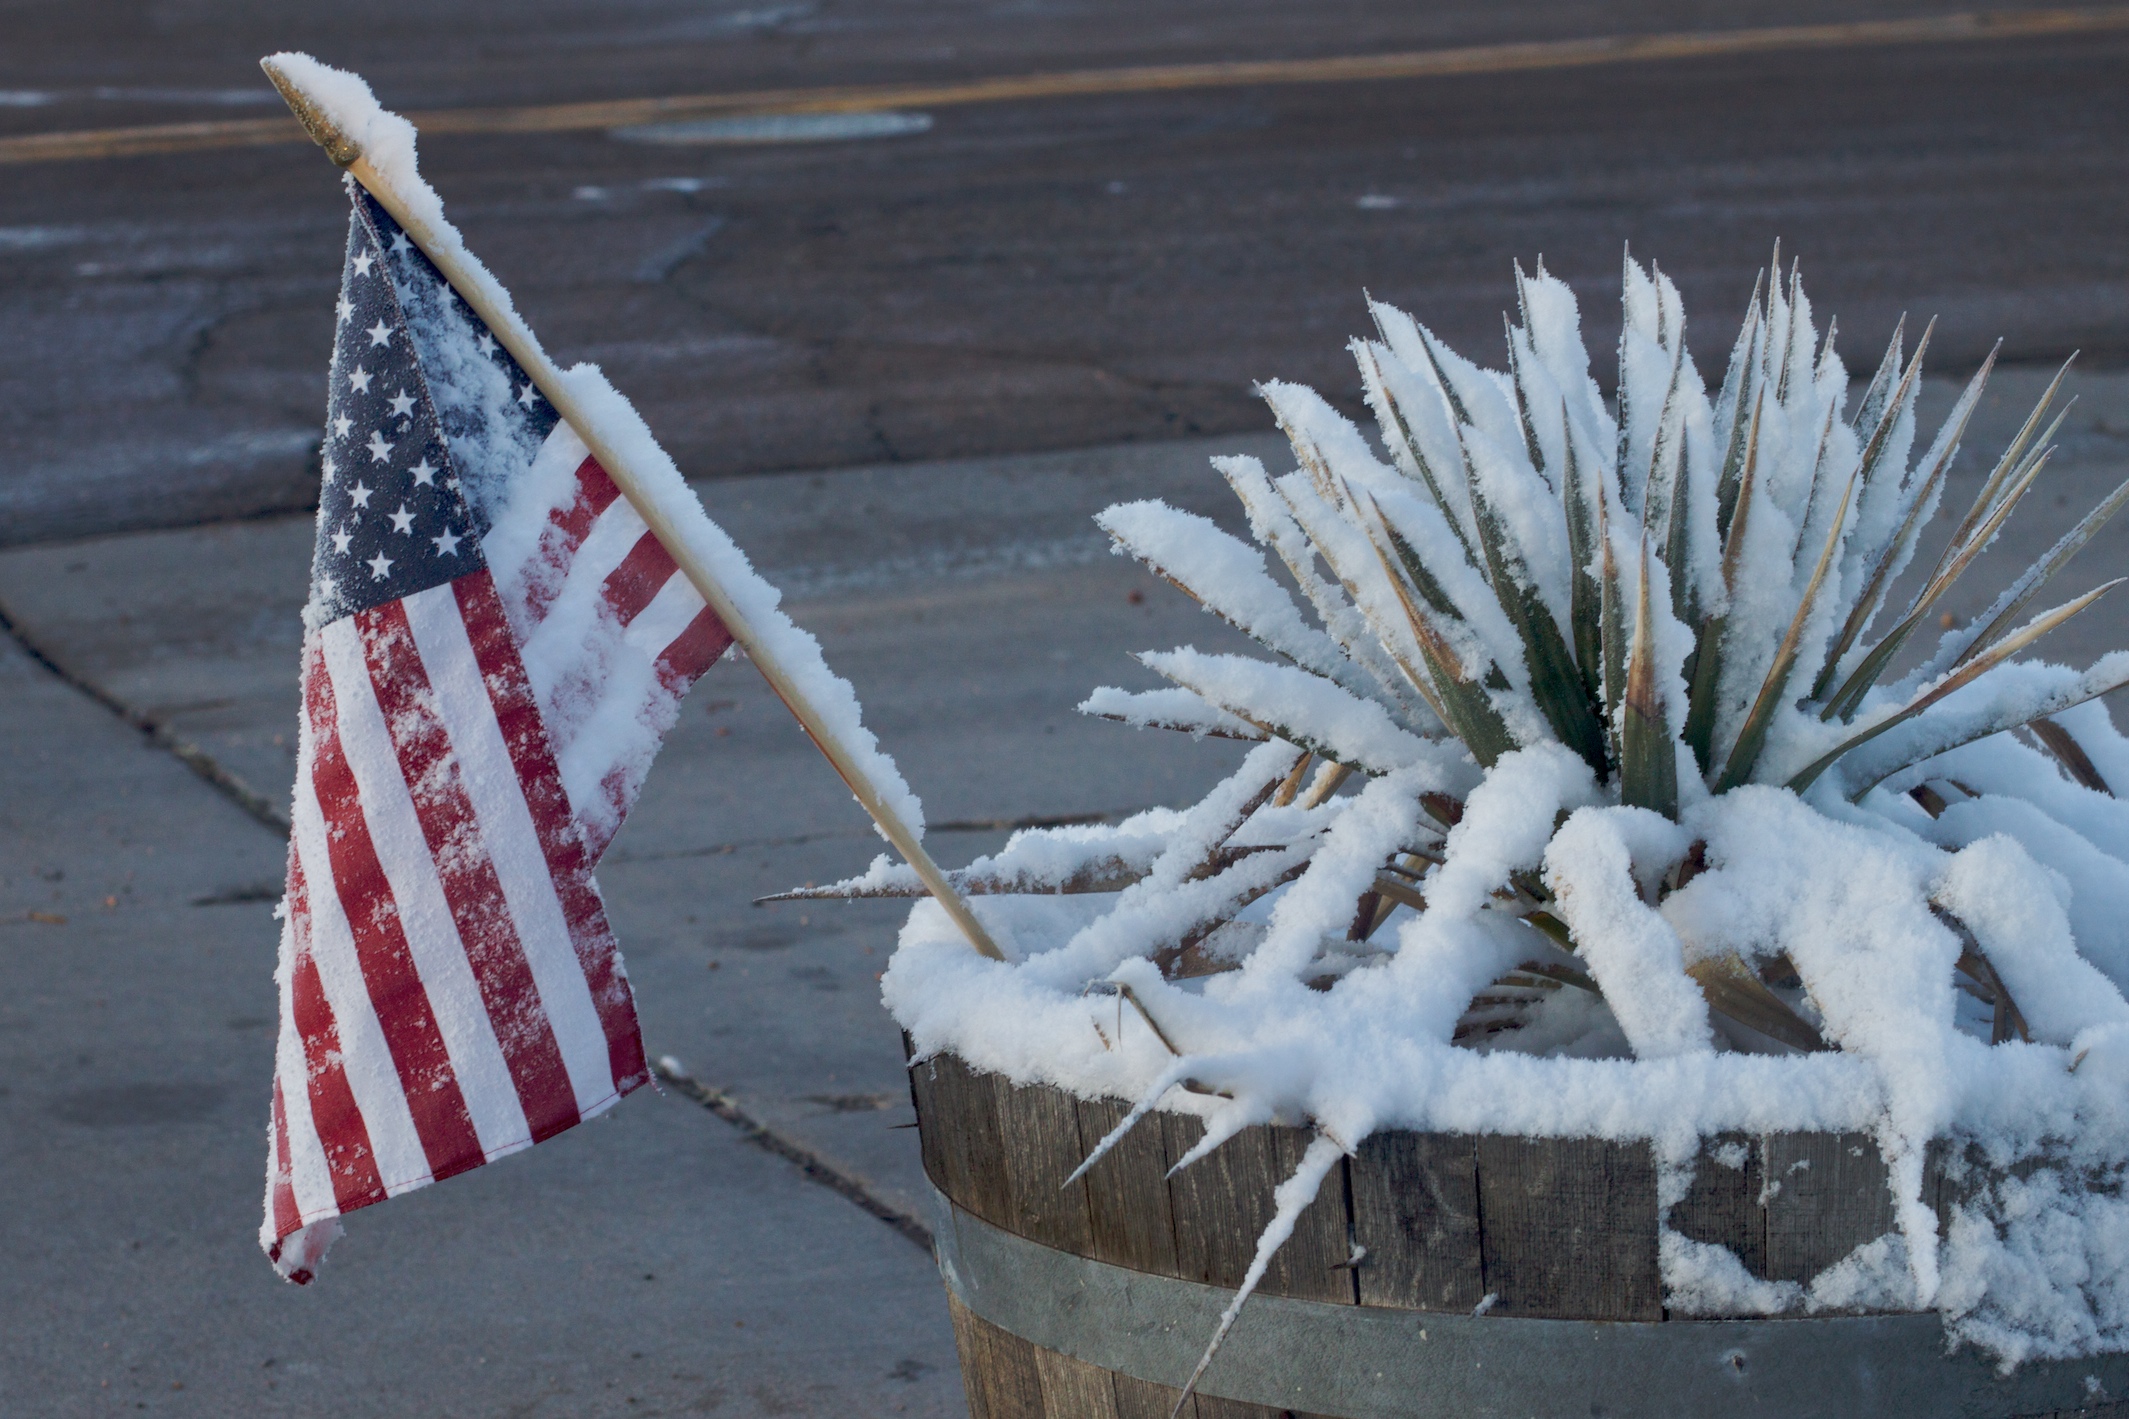
branch, snow, winter, wind, frost, ice, weather, season, freezing